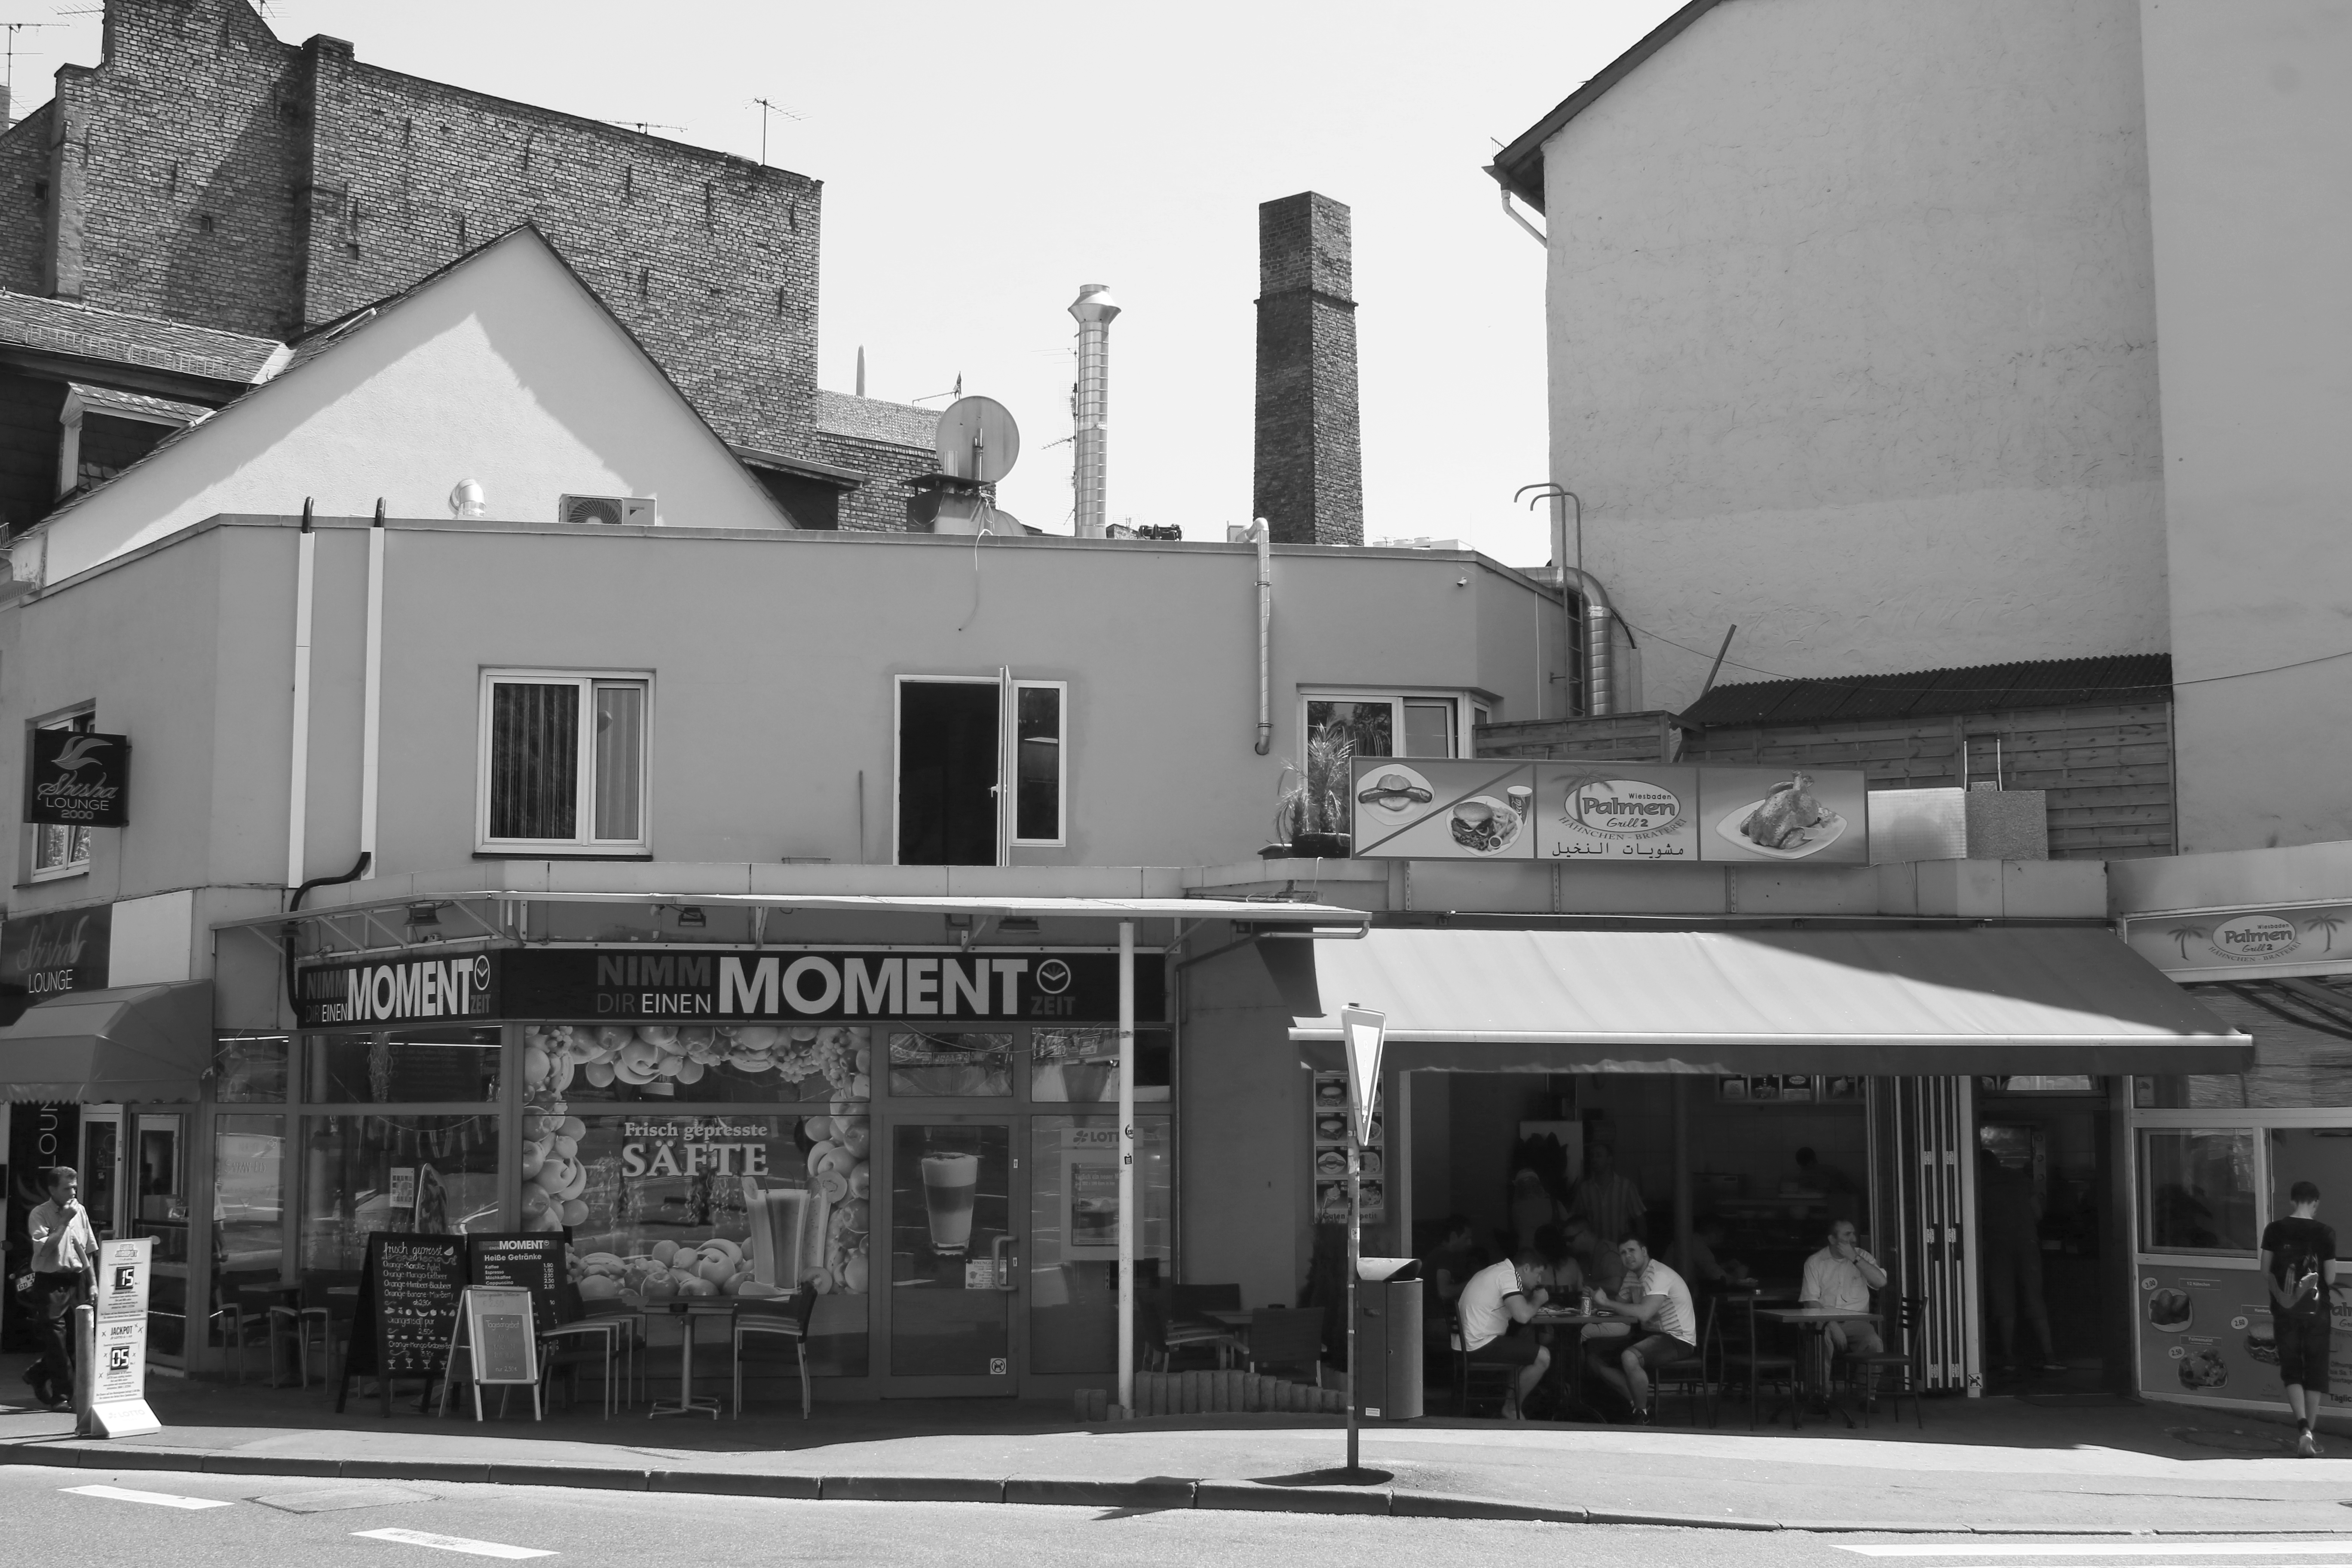
black and white, architecture, street, house, building, downtown, facade, diner, monochrome, bw, blackandwhite, blackwhite, takeaway, germany, alemania, allemagne, sw, schwarzweiss, history, schwarzweis, oriental, germania, hesse, hassia, hessen, schwarzweissfotografie, schwarzweisfotografie, dner, schnellimbiss, imbiss, wiesbaden, schnellrestaurant, dnerladen, monochrome photography